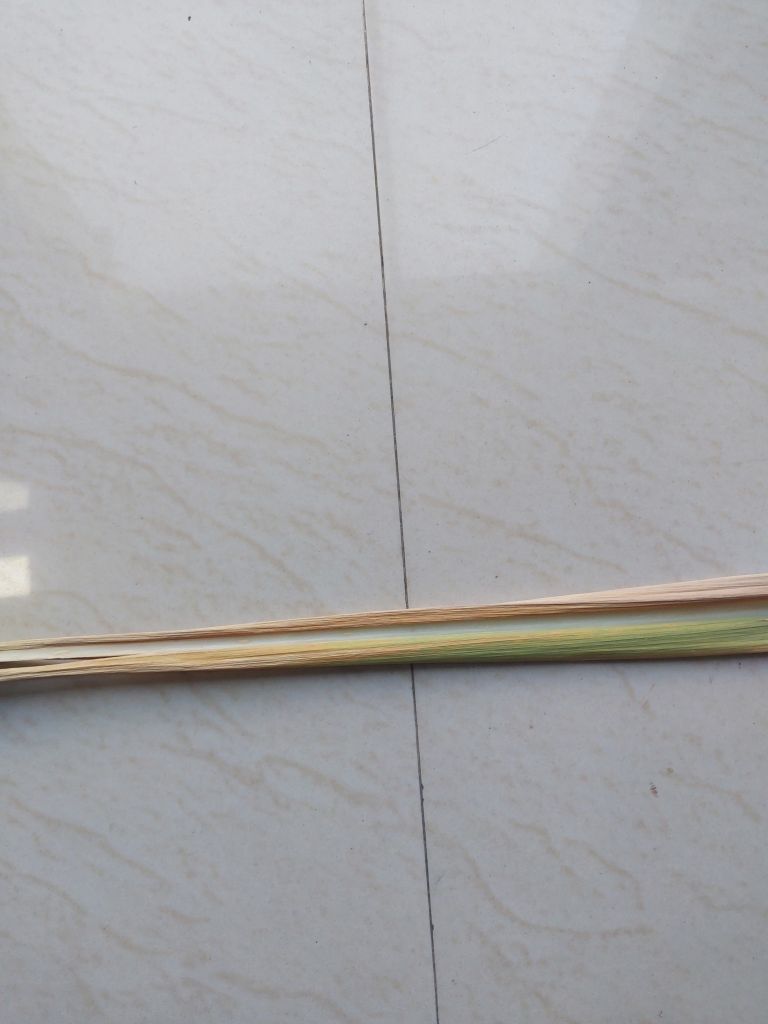
Label: Yellow Leaf